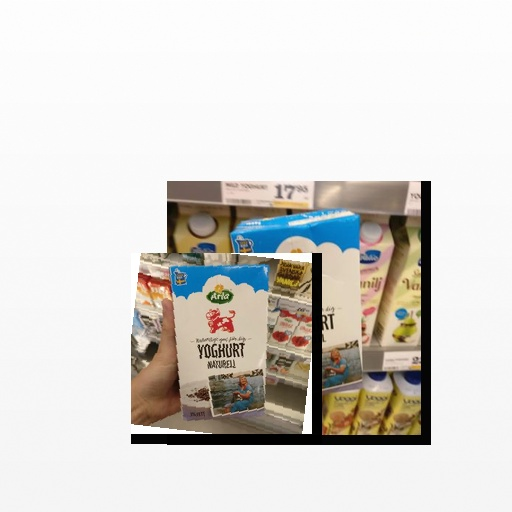
Food items: natural_yogurt, yoghurt